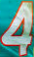
Number: 4